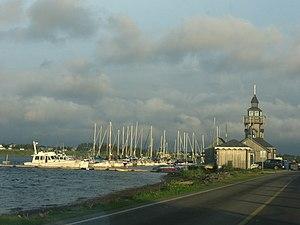
Carleton-sur-Mer
Bonaventure est une ville située dans la municipalité régionale de comté de Bonaventure, dans la région administrative de la Gaspésie–Îles-de-la-Madeleine, au Québec, au Canada. La majorité des habitants sont d'ascendance acadienne, qui y ont trouvé refuge après la déportation des Acadiens en 1755. Ils y sont arrivés en 1760; Bonaventure a fêté ses 250 ans en 2010.